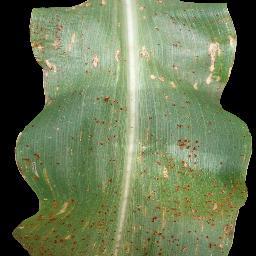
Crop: corn
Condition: (maize)_common_rust